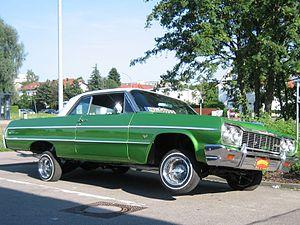
Un lowrider est une voiture dont le système de suspension est modifié de sorte qu'elle puisse monter et descendre sur ses roues et avancer à ras de terre. Les voitures lowrider sont voyantes et personnalisées.
Le G-funk est un sous-genre du hip-hop issu de la côte Ouest des États-Unis, influencé par l’atmosphère californienne et la musique funk. Le rappeur Dr. Dre en particulier popularisera ce courant musical au début des années 1990 mais celui-ci fut inventé par le groupe Above The Law constitué de : KMG The Illustrator, Cold 187um DJ Total K-Oss et Go Mack.